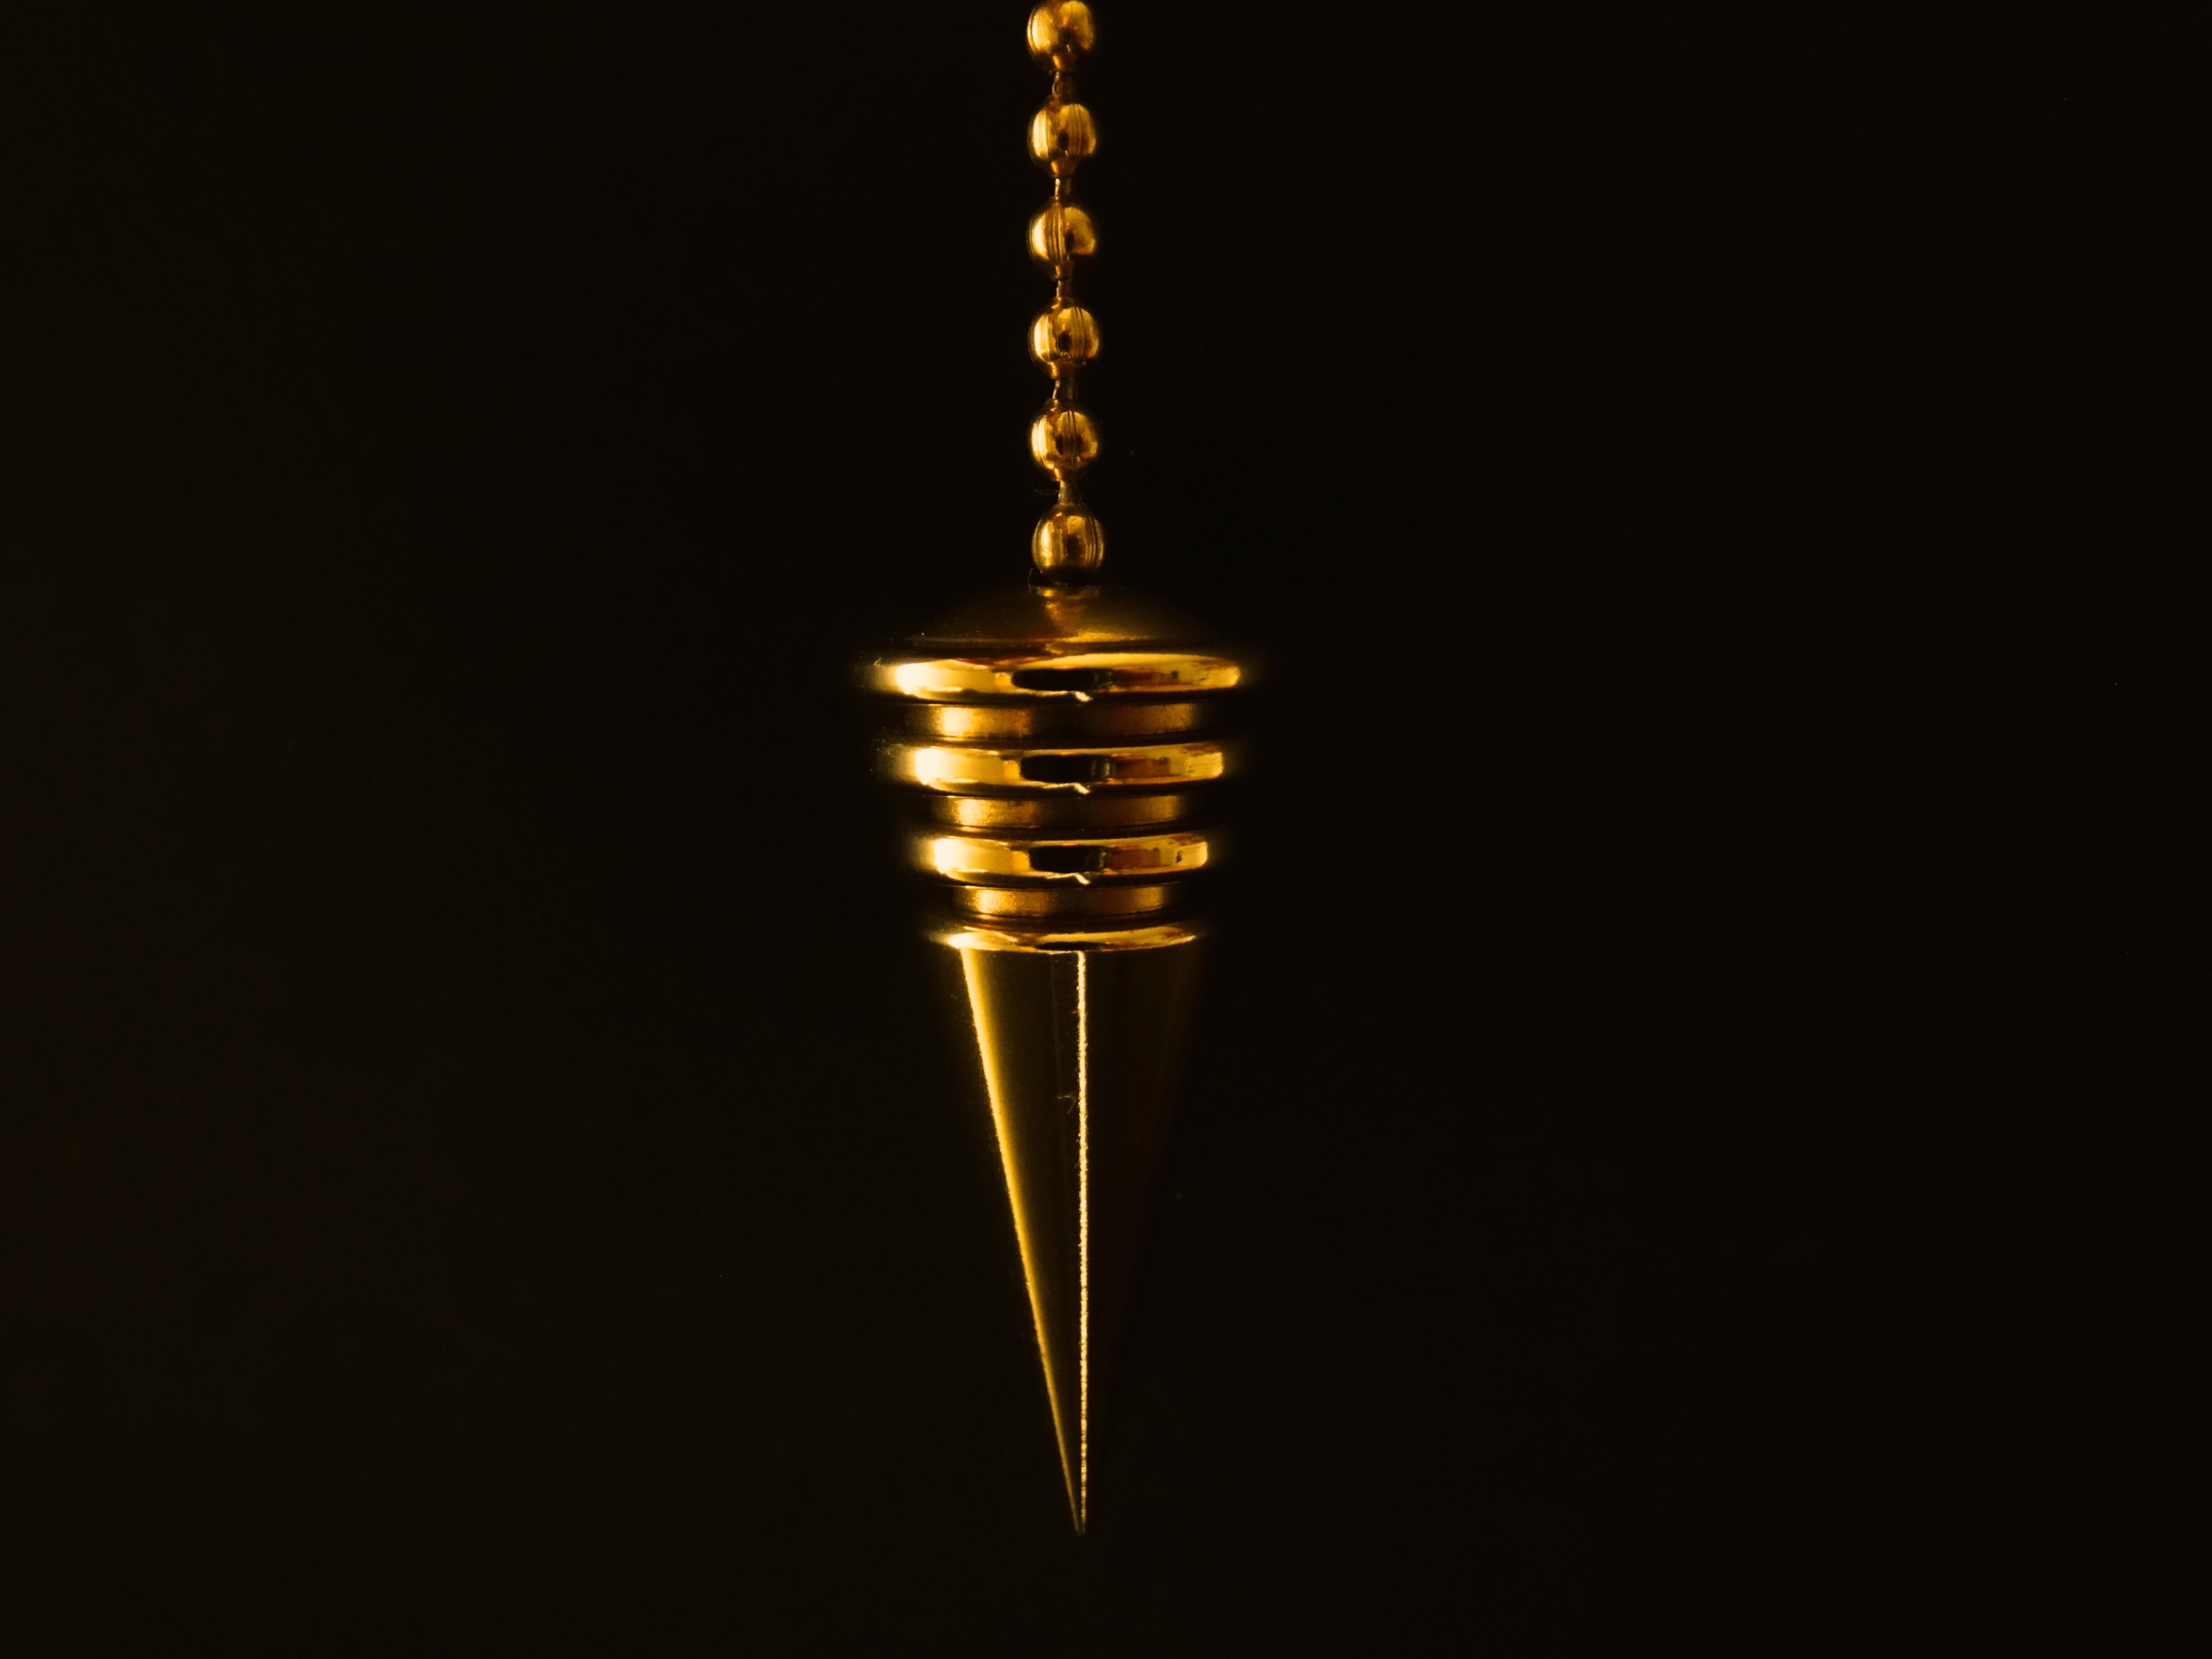
light, chain, cone, street light, lamp, lighting, pendulum, jewellery, gold, light fixture, black background, incandescent light bulb, royalty free images